AGO C.IV

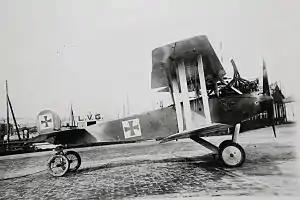

The AGO C.IV was a German biplane reconnaissance aircraft designed and produced by the German aircraft manufacturer AGO Flugzeugwerke. It was active with the Luftstreitkräfte during the latter half of the First World War.